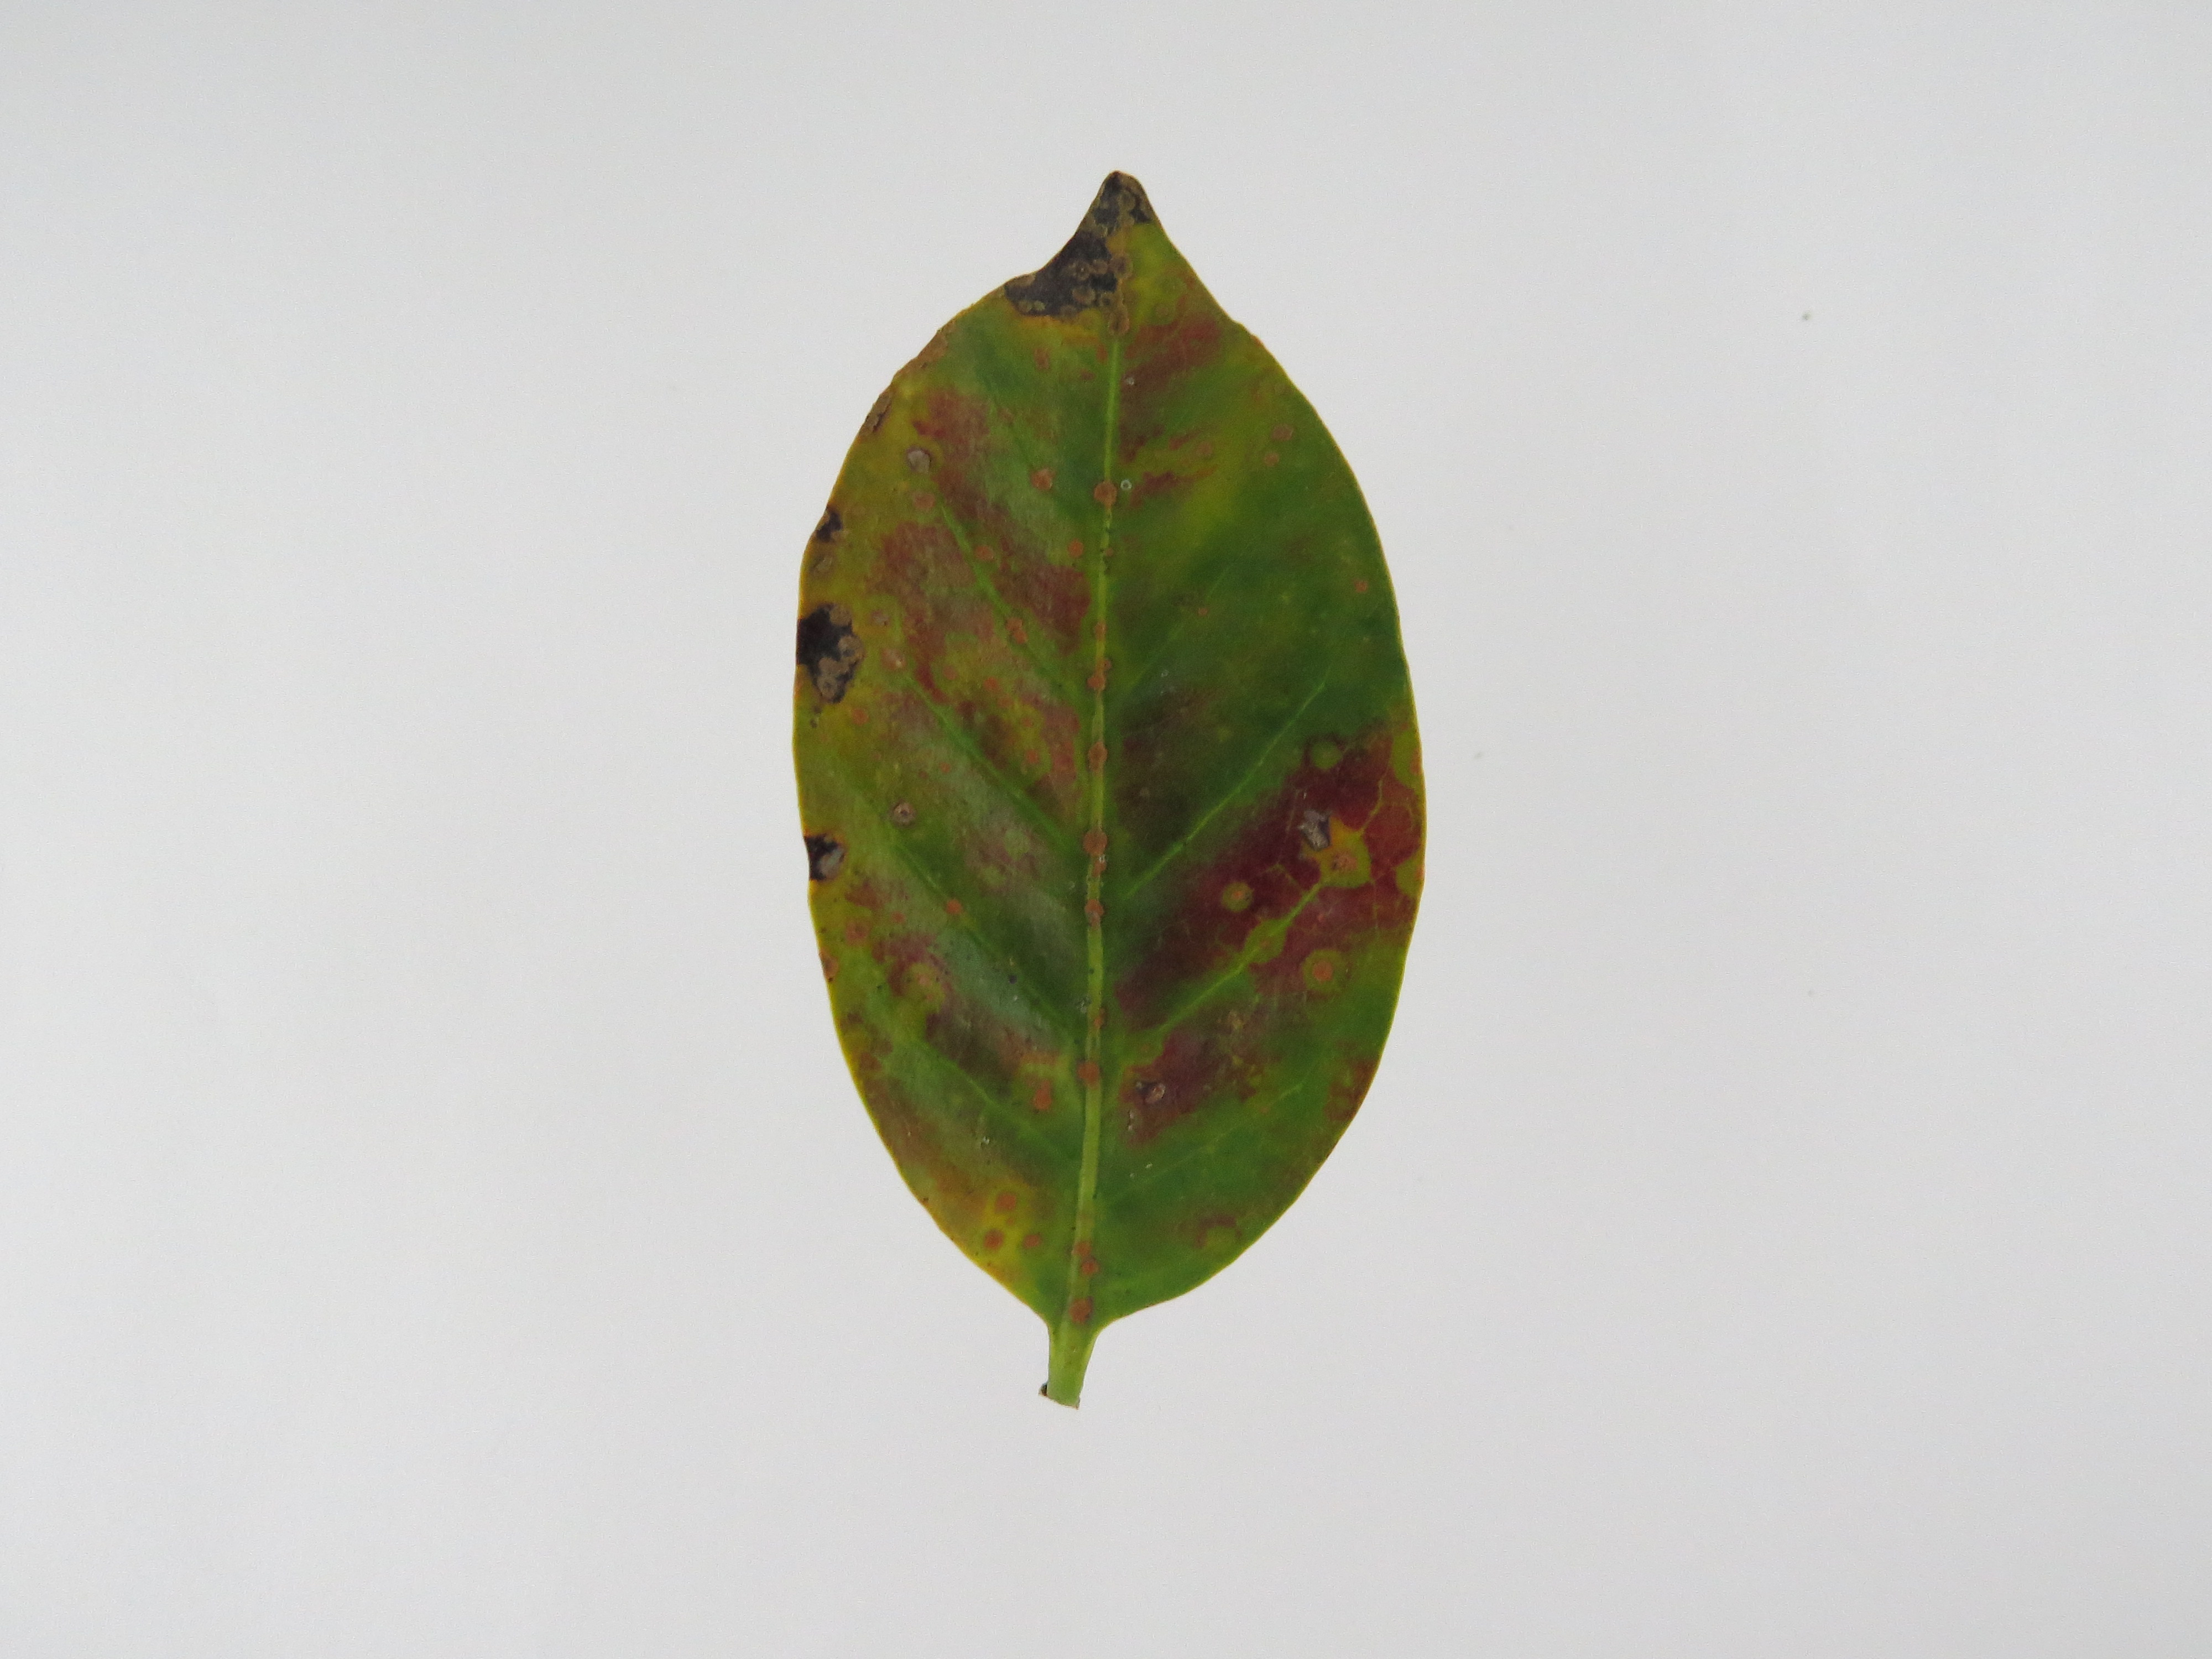
Label: phosphorus-P